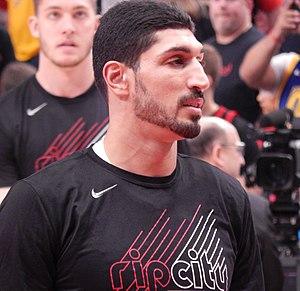
Enes Kanter est un joueur turc de basket-ball. Kanter mesure 2,11 m et joue au poste de pivot.